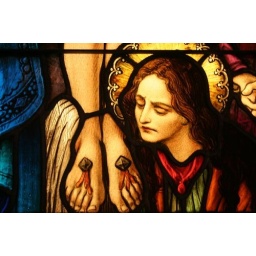
stained glass window in a st. augustine chapel